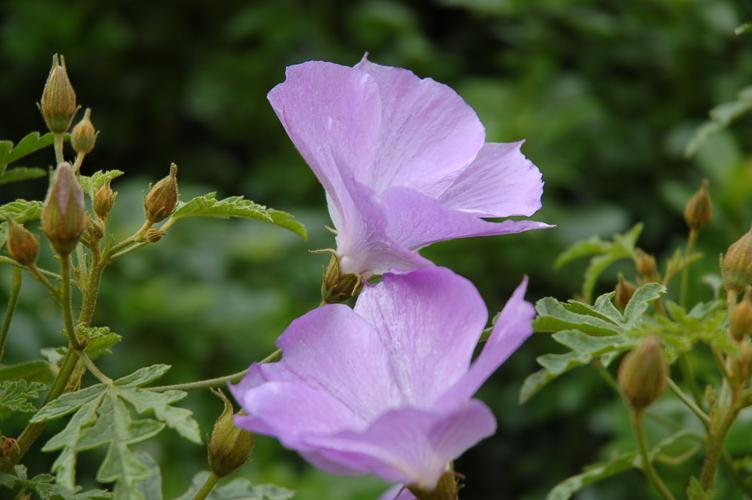
Label: pelargonium